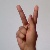
The image shows a hand gesture representing the letter 'K' in Indian Sign Language.